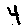
Label: 4